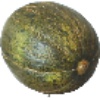
Label: melon_piel_de_sapo